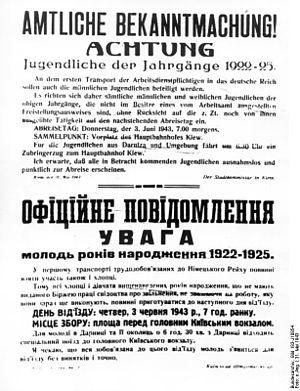
Pendant la Seconde Guerre mondiale, le terme Ostarbeiter était le terme officiel employé par le régime nazi pour désigner les travailleurs étrangers rassemblés d'Europe centrale et orientale dans le but d’effectuer des travaux forcés à la solde du Troisième Reich. Ces travailleurs forcés étaient principalement utilisés dans les entreprises de l'industrie de l'armement et de l'agriculture, afin de compenser la pénurie de travailleurs allemands liée à la guerre. Leur statut juridique a été déterminé en juin 1942 par le Ministerrat für die Reichsverteidigung.